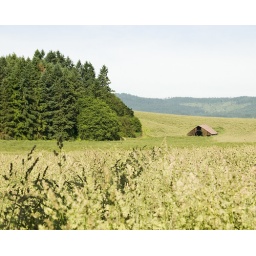
A barn in a field off Independence Highway, near North Albany